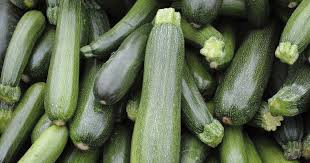
Label: trash